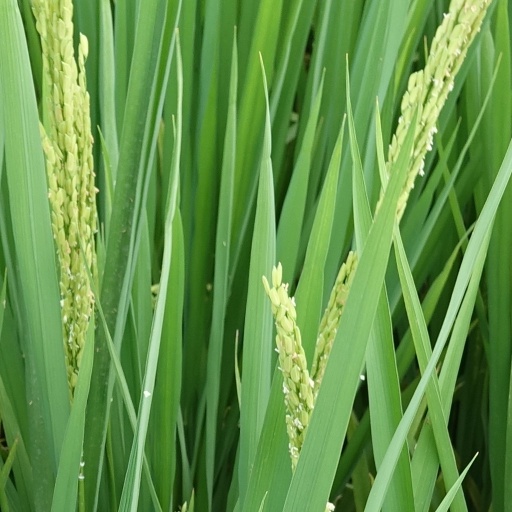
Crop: rice